Vitreous enamel

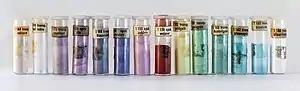
Glass vials with ground vitreous enamel powder in different colors

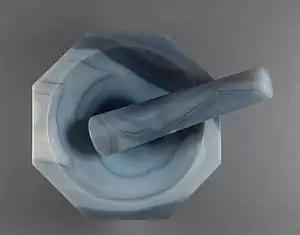
An agate mortar and pestle is used to finely grind vitreous enamel powder, mixed with a volatile oil, such as lavender oil, to produce enamel paints for artistic work.

Vitreous enamel can be applied to most metals. Most modern industrial enamel is applied to steel in which the carbon content is controlled to prevent unwanted reactions at the firing temperatures. Enamel can also be applied to gold, silver, copper, aluminium, stainless steel, and cast iron.